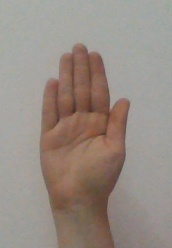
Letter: seen